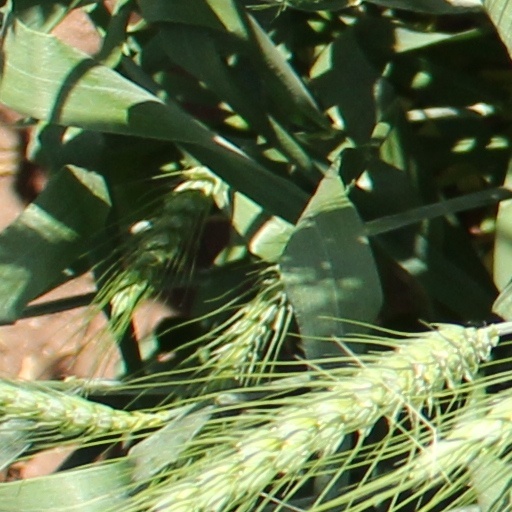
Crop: wheat